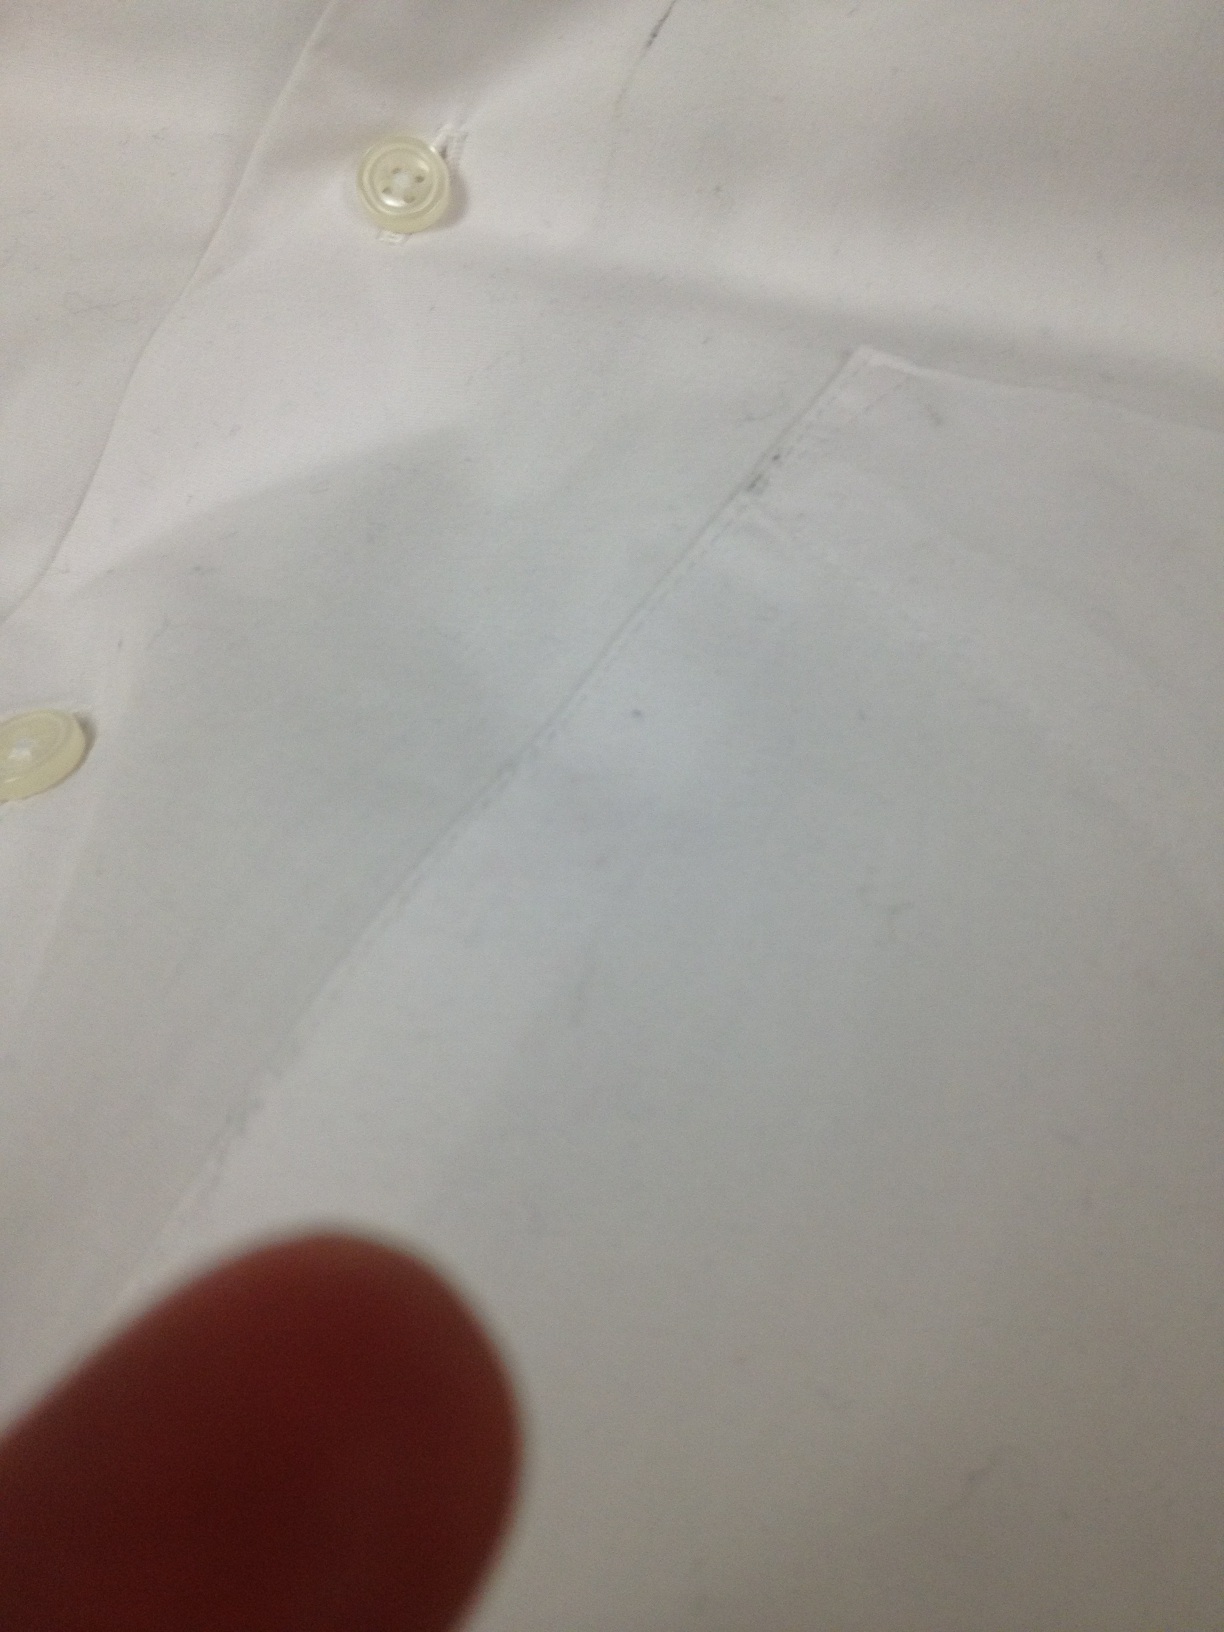Question: What is the color of this shirt?
Answer: white